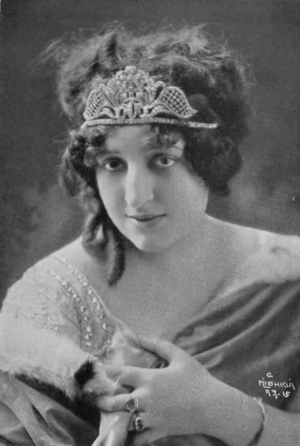
Claudia Muzio était une soprano italienne, surnommée « La Duse de l'opéra ».
23 janvier : la Sinfonía India de Carlos Chávez, créée dans un concert radiophonique par le Columbia Broadcasting Orchestra dirigé par le compositeur.